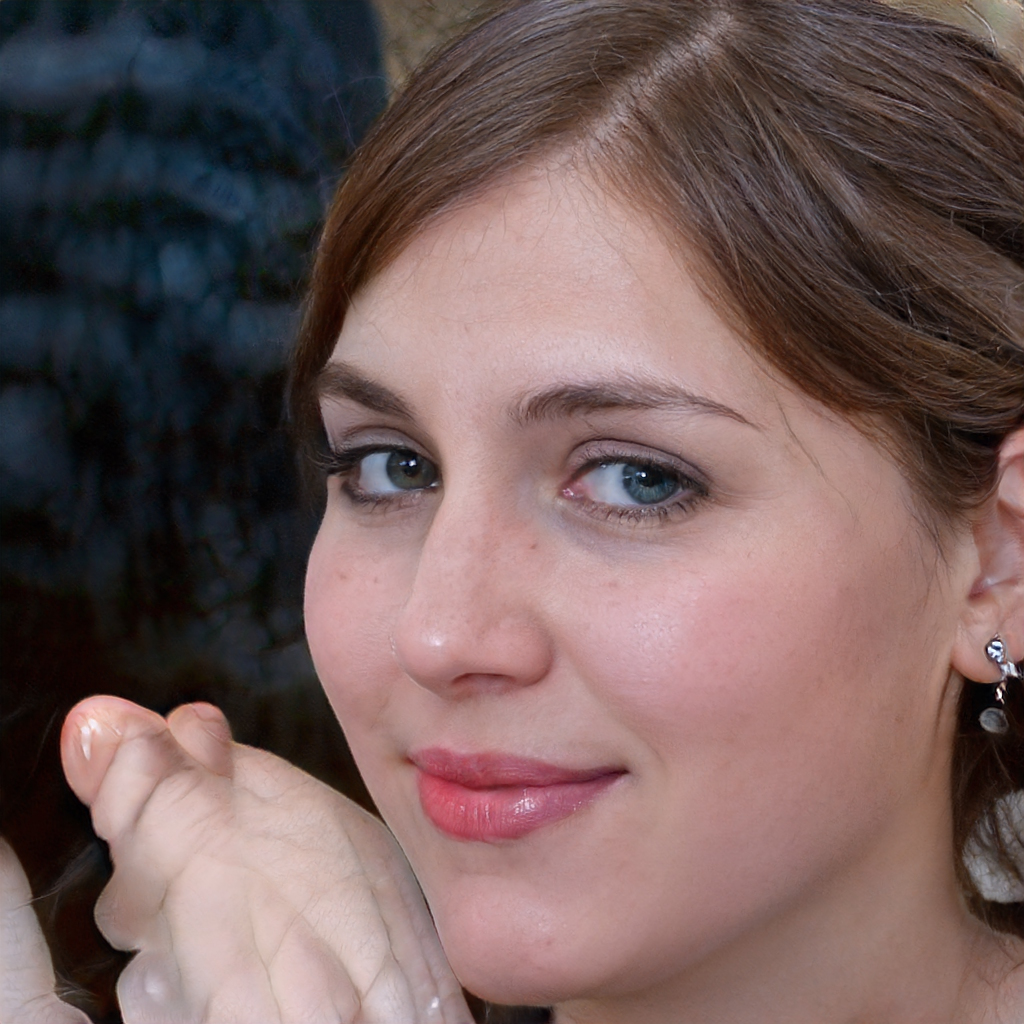
Portrait style: Real Portrait